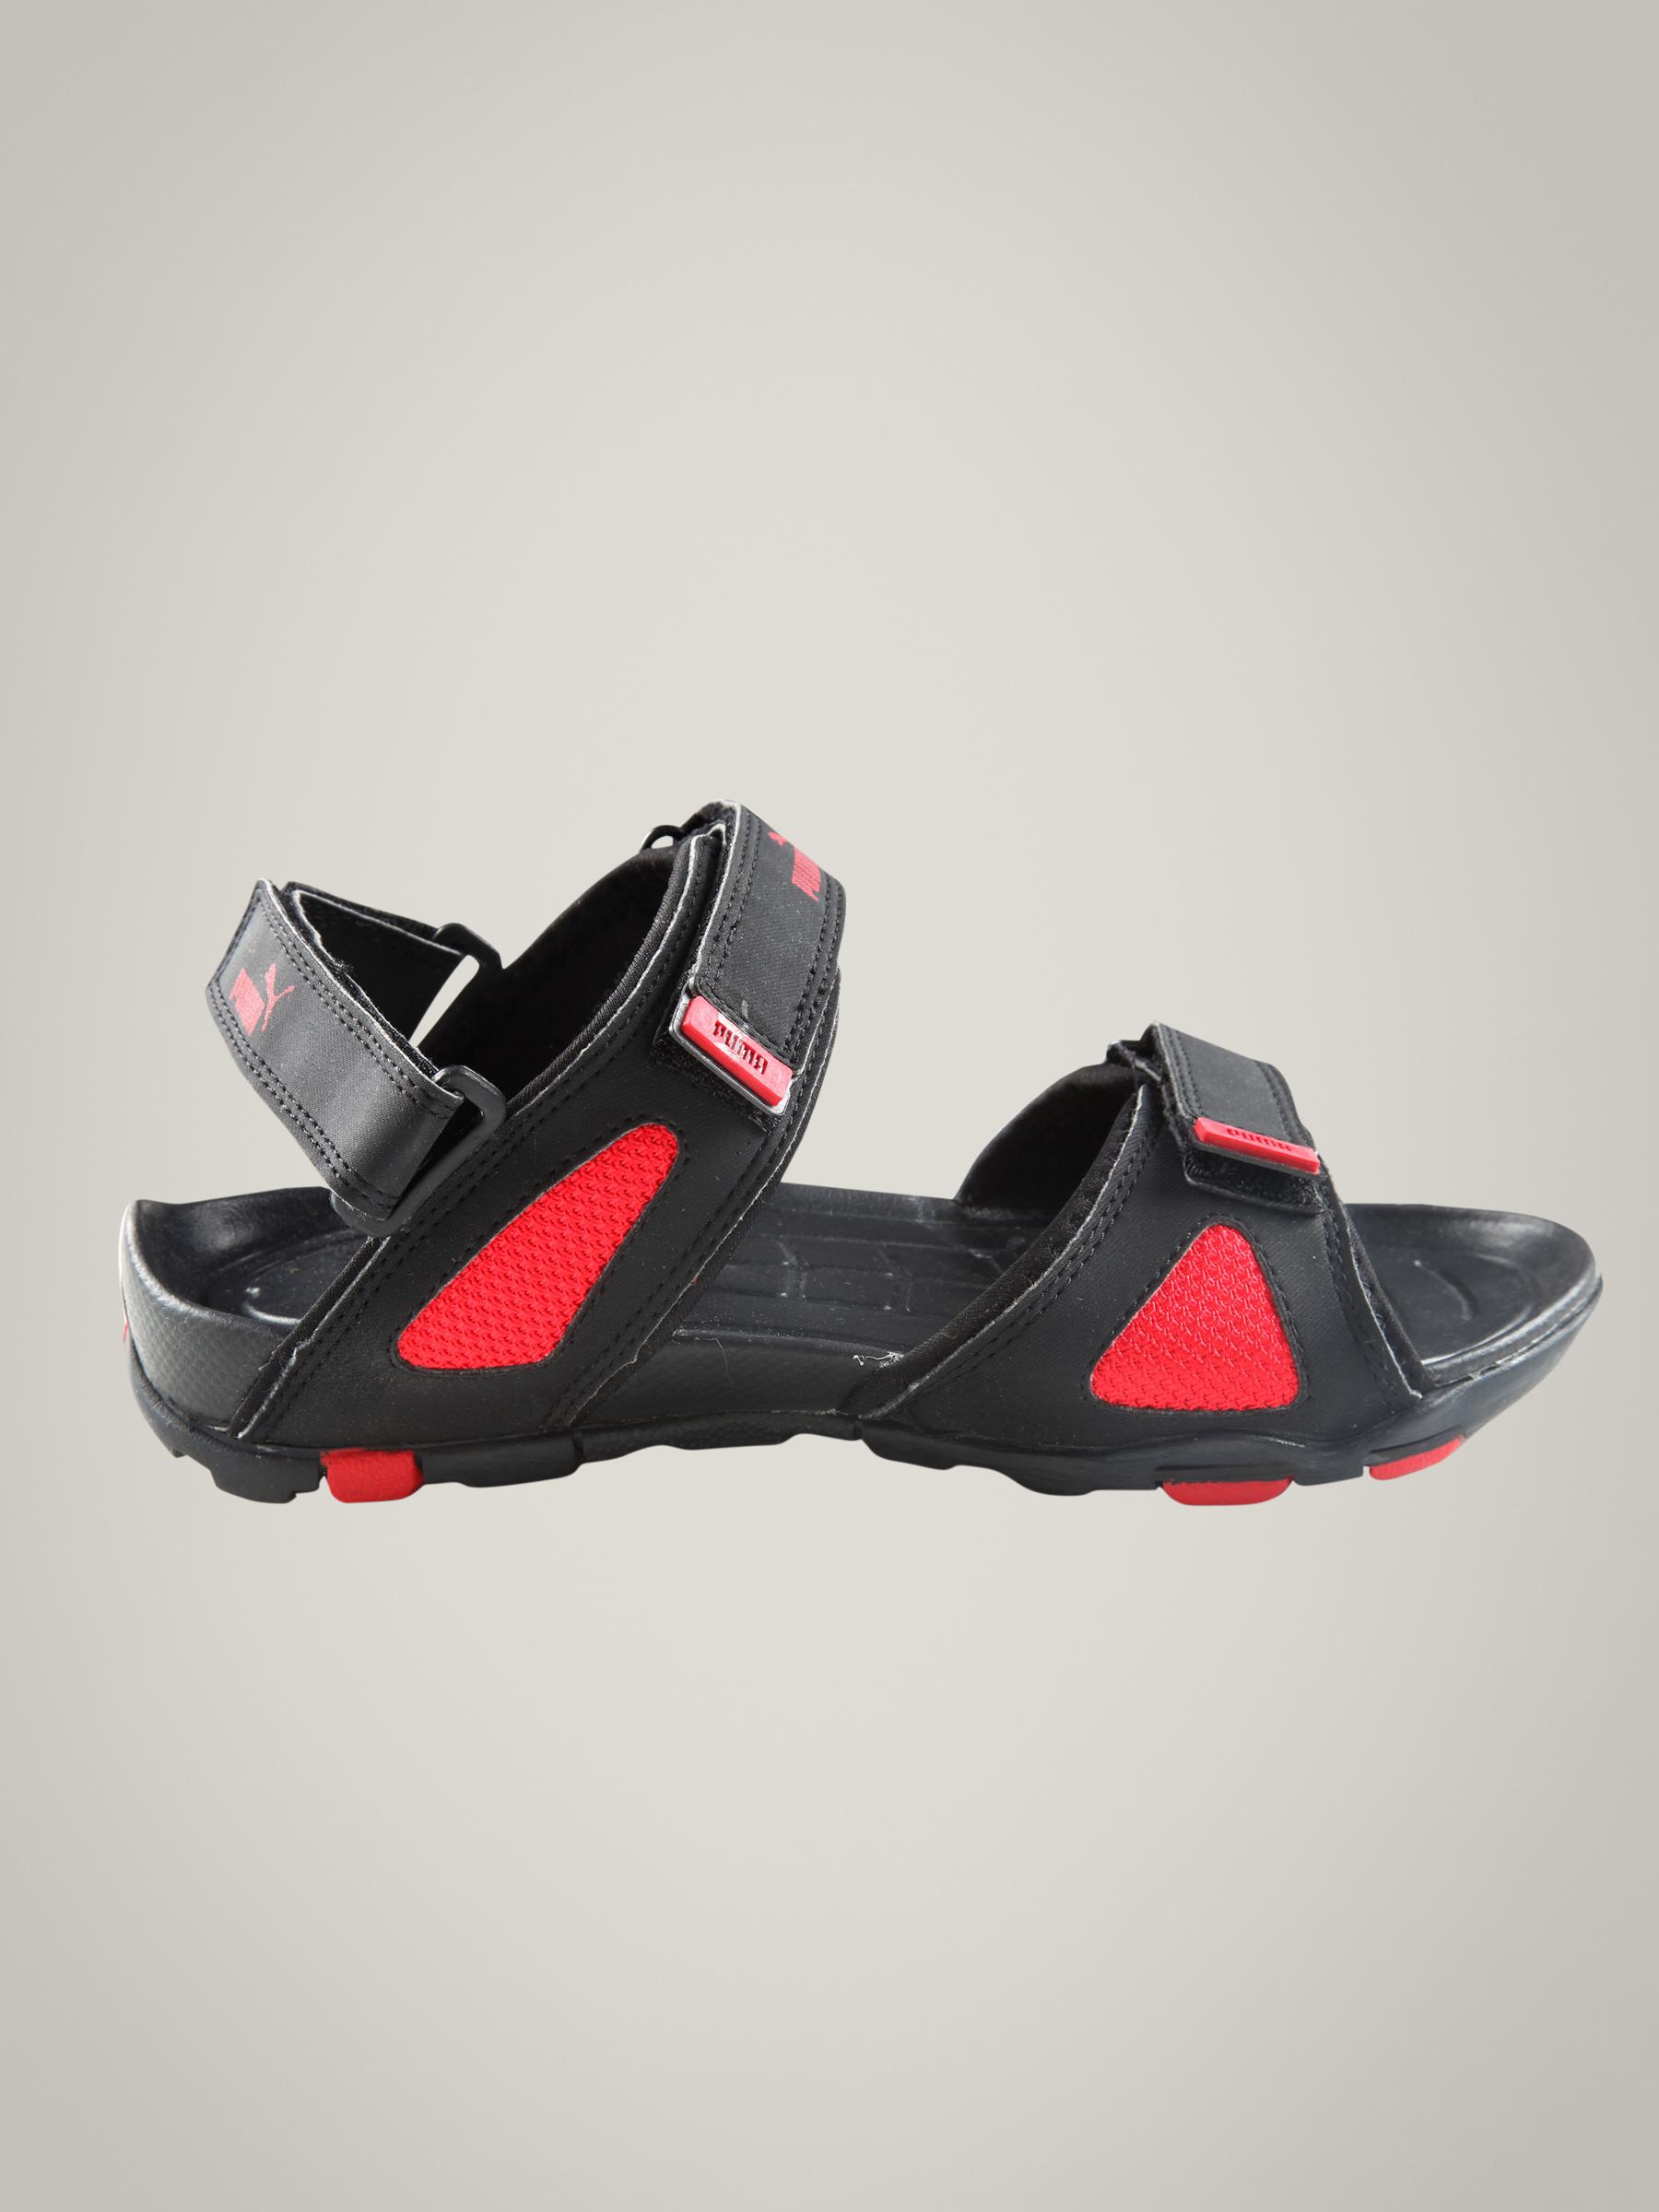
Puma Men Carbon Black Sandal
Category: Footwear / Sandal / Sandals
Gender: Men
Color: Black
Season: Fall 2010
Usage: Sports